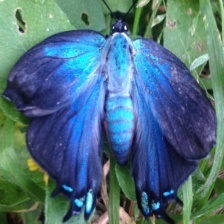
Species: PURPLE HAIRSTREAK